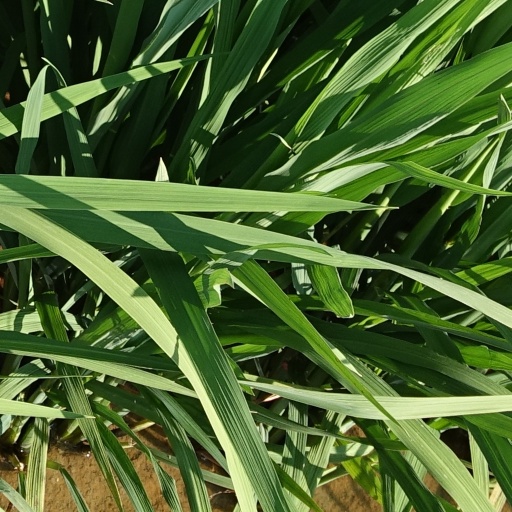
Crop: rice